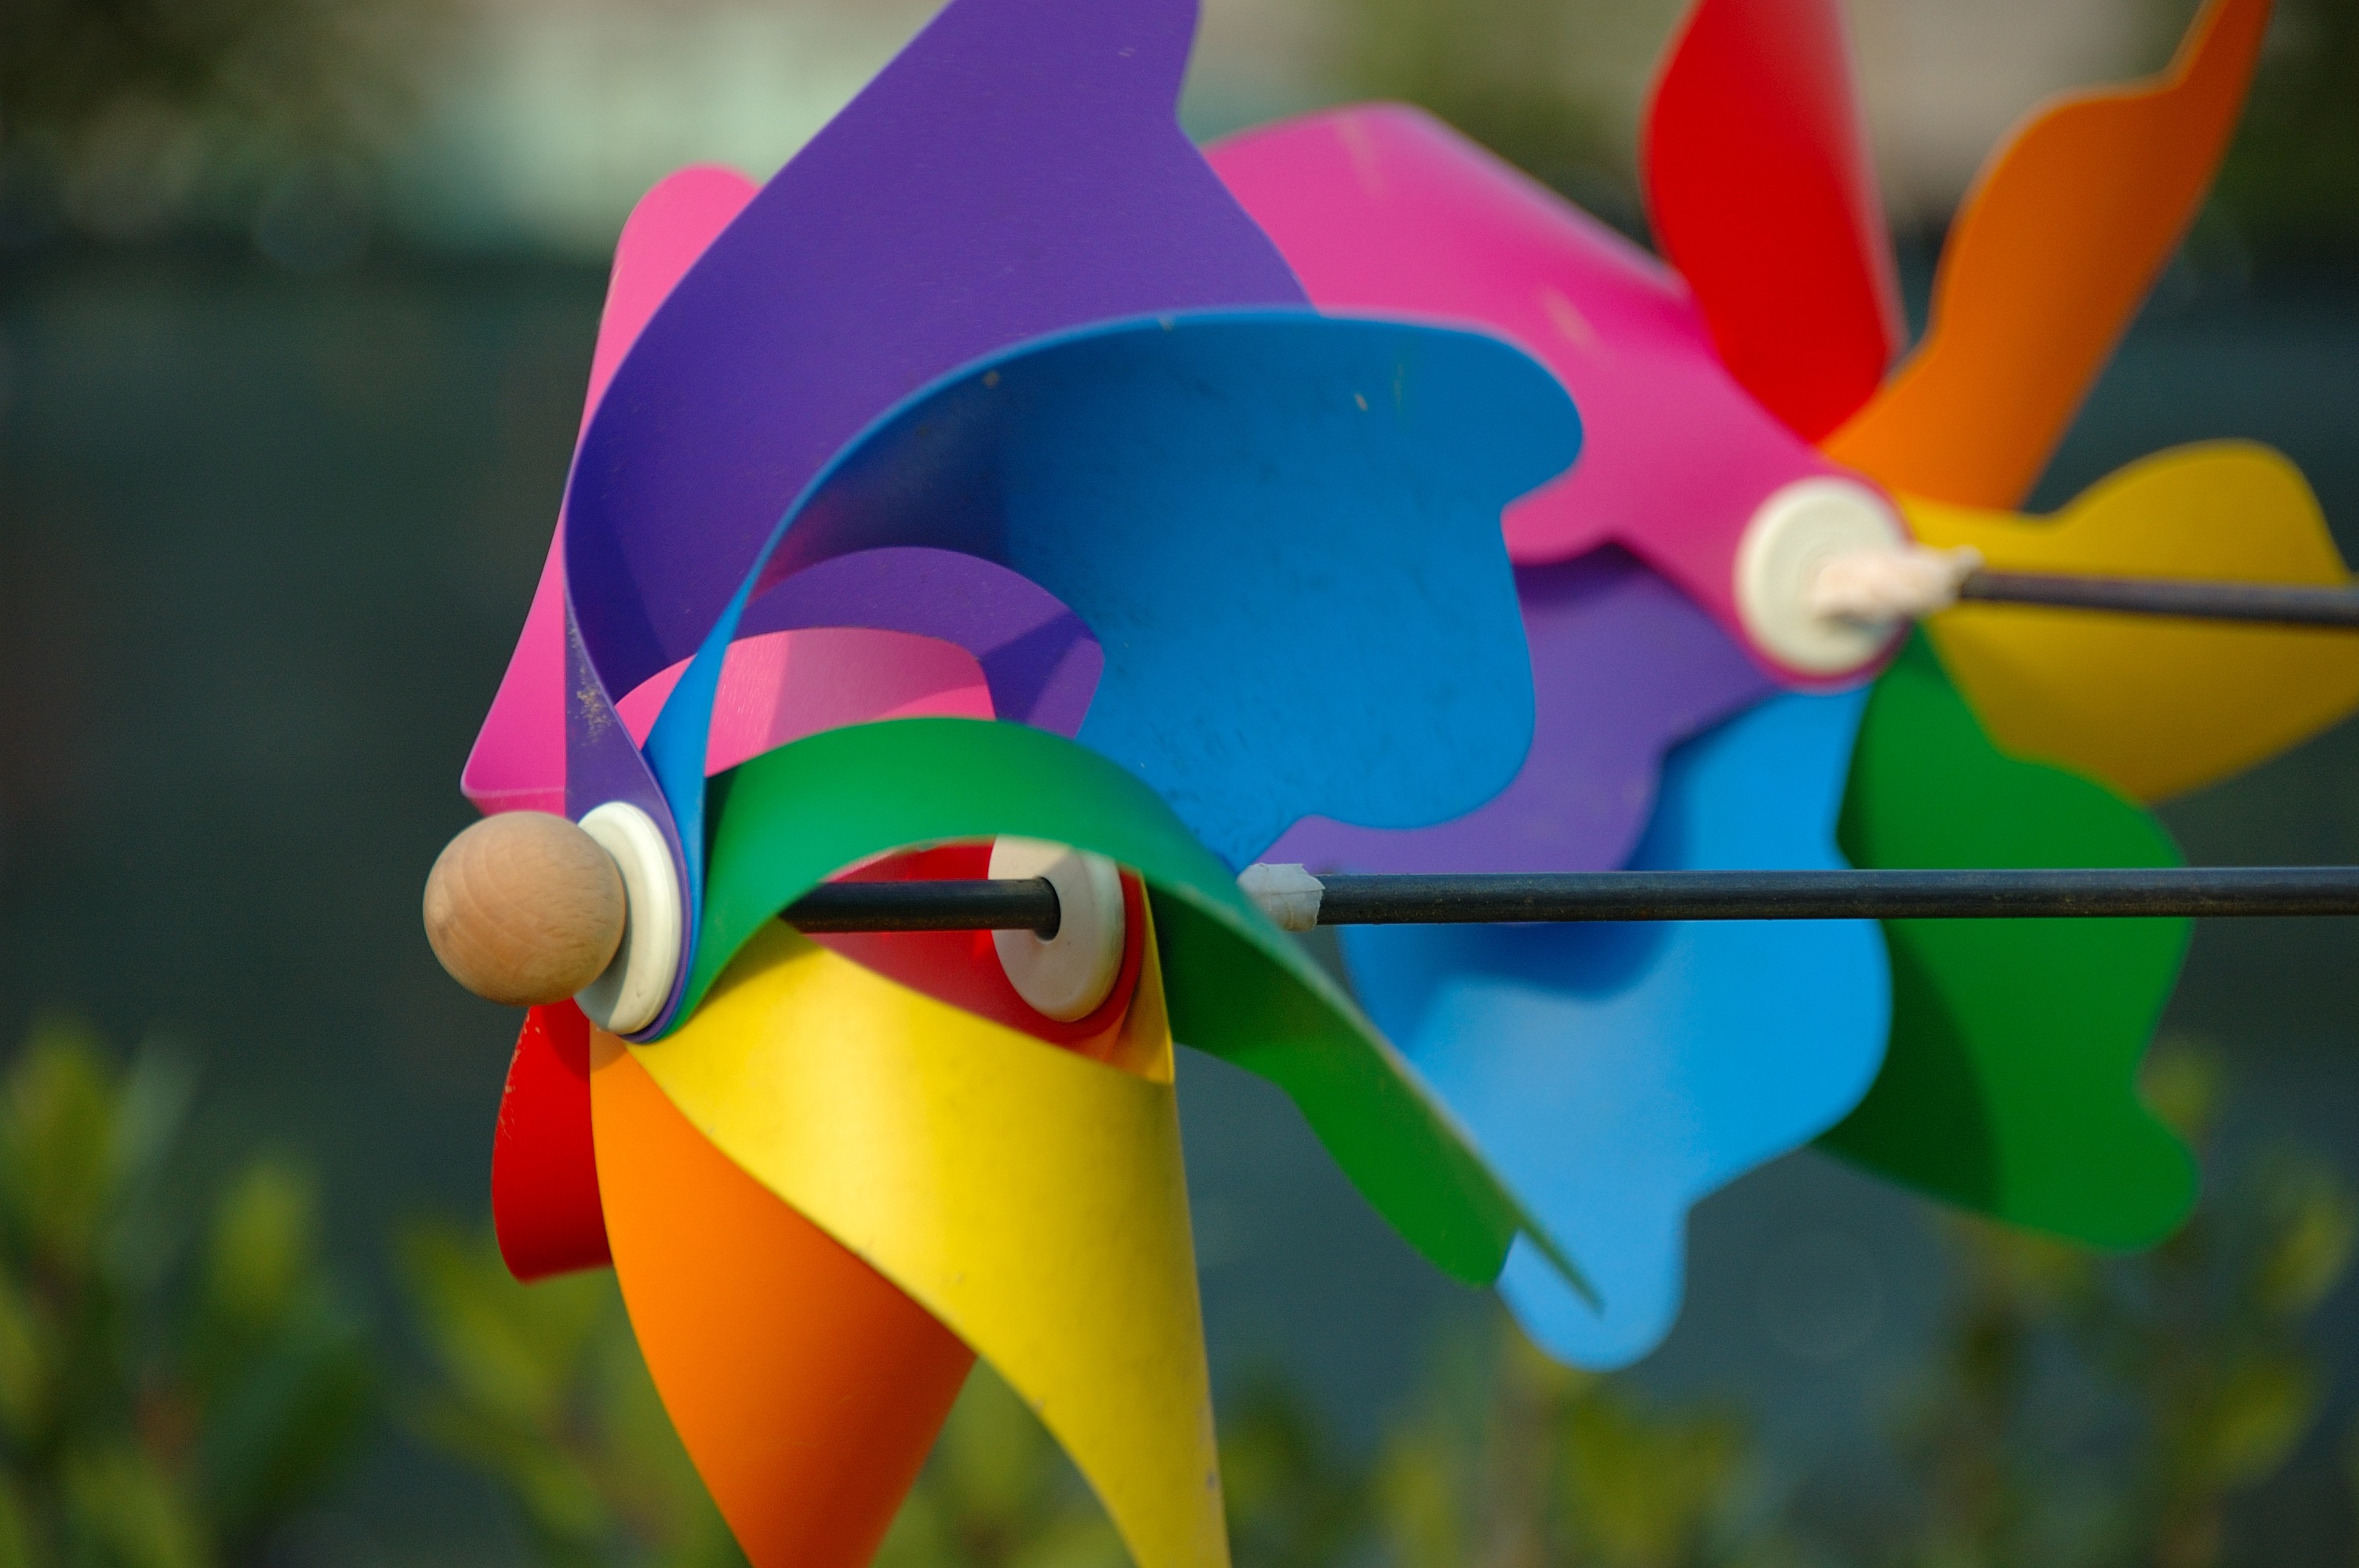
plant, leaf, flower, wind, green, color, blue, yellow, toy, flora, pinwheel, close up, colors, macro photography, colorful pinwheels, computer wallpaper